Hurricane Elena

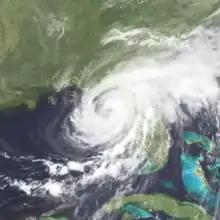
Hurricane Elena intensifying off the Florida coast on August 31

After passing north of Havana, Cuba, Elena emerged into the Gulf of Mexico. At 12:00 UTC on August 29, Elena intensified into a Category 1 hurricane. Analysis of steering currents through the morning of August 30 suggested that Elena would continue on its northwestward track, striking the area between New Orleans, Louisiana, and Biloxi, Mississippi, within 30 hours. Unexpectedly, a mid-to-upper-level trough of low pressure diving in from the northwest created a weakness in the easterly currents, allowing Elena to recurve and slow drastically in forward speed. Roughly 24 hours after attaining hurricane intensity, the storm abruptly turned east in response to the trough. Having defied initial forecasts, Hurricane Elena drifted on its new course toward the coast of northwest Florida. Forecasters now called for the trough to direct the hurricane across the Florida Peninsula and into the western Atlantic. However, the relatively weak trough moved rapidly, and instead of fully engaging Elena, its axis passed over the storm's center. Further, post-storm analysis of water vapor imagery suggested that the hurricane split the trough into two distinct segments.